Mandarake

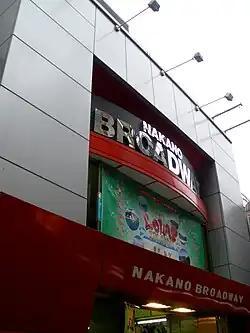
The entrance to Nakano Broadway in Nakano, Tokyo. The complex houses Mandarake's first store and corporate offices.

Mandarake was established by manga artist . A member of the Garo Trio (ガロ三羽烏) along with and , Furukawa and the group became known in the 1970s for their work in the alternative manga magazine "Garo". Initially established as a used manga store, Mandarake opened its first location at a seven-square meter storefront in the Nakano Broadway shopping complex in Nakano, Tokyo in 1980. Furukawa developed a public profile and promoted Mandarake through his appearances on "", a variety series on TV Tokyo in which he appeared as an appraiser for rare and vintage manga.